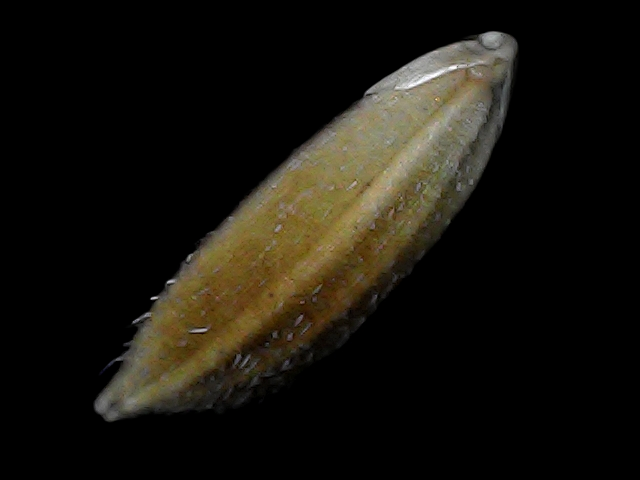
Rice variety: Bd91